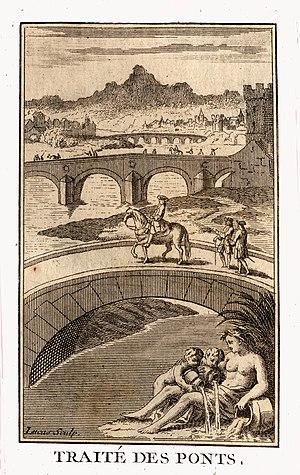
Henri Gautier - Frontispice du Traité des Ponts
Henri Gautier est un ingénieur des ponts et chaussées, né à Nîmes, le 21 août 1660, mort à Paris, le 27 septembre 1737.